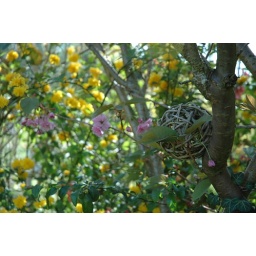
ball in tree II